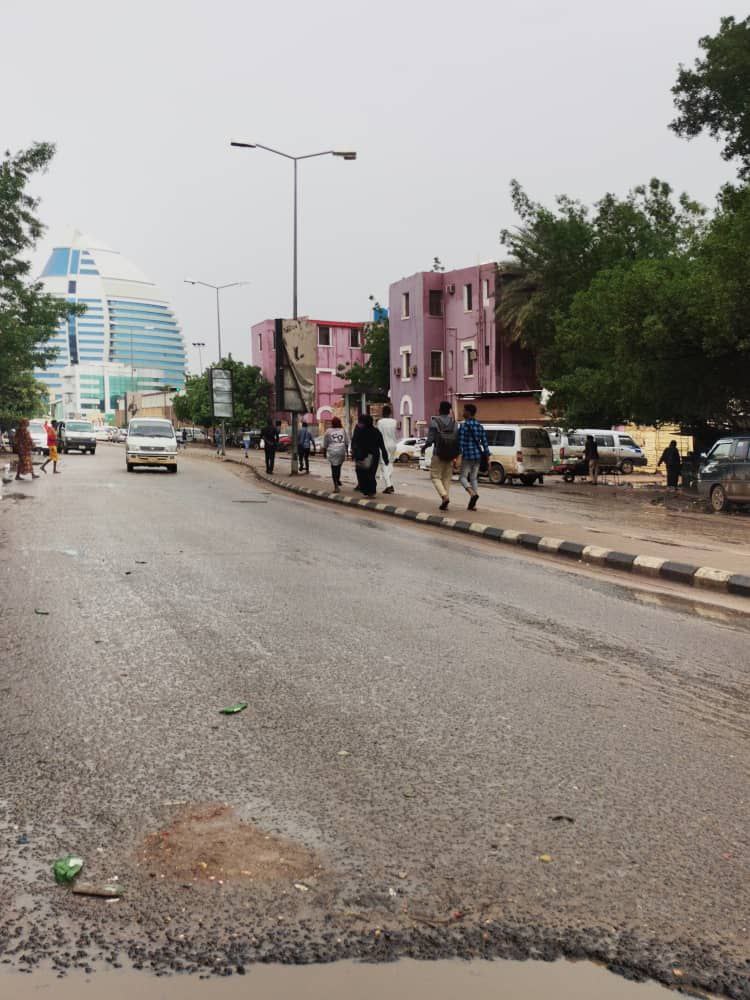
الوصف بالفصحى: أناس يتجولون في الشارع في جو غائم
الوصف بالعامية السودانية: ناس ماشة في الشارع و الجو مغيم
التصنيف: Public Spaces & Infrastructure